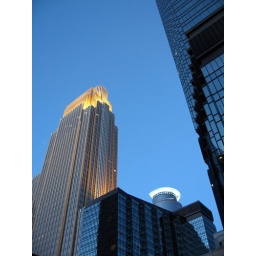
Looking up at some fancy looking office buildings in downtown Minneapolis. Its dusk.